Surrounded Islands

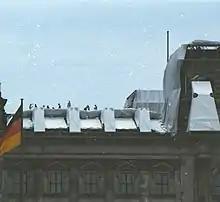
Reichstag installation by Christo

Surrounded Islands, Biscayne Bay, Greater Miami, Florida, 1980–83 was a 1983 environmental artwork in which artists Christo and Jeanne-Claude surrounded an island archipelago in Miami with pink fabric.